Geertruydt Roghman

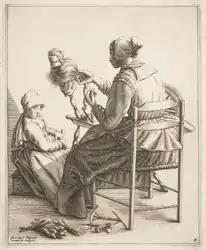
Woman spinning with a child in an interior (Dutch: Spinster)

Geertruydt Roghman (1625, in Amsterdam – before 1657, in Amsterdam), was a Dutch Golden Age painter, engraver, and printmaker.